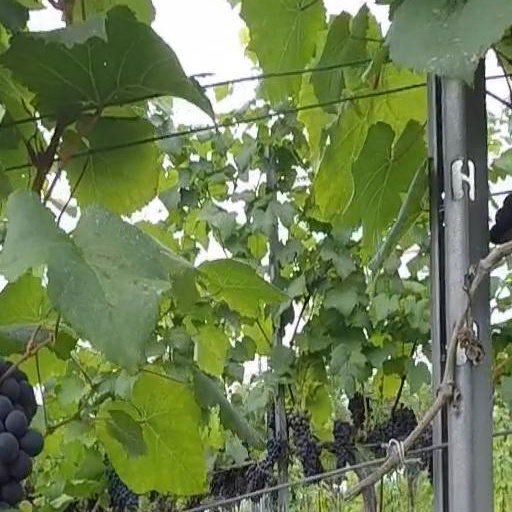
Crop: grape